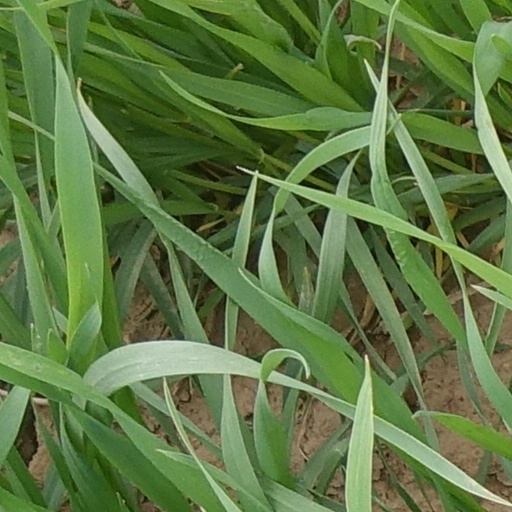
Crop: wheat